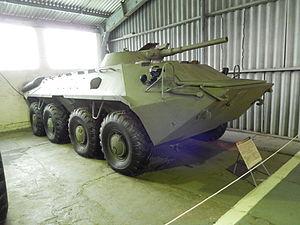
Experimental véhicule de combat d'infanterie GAZ-50 dans le musée des blindés dans Kubinka